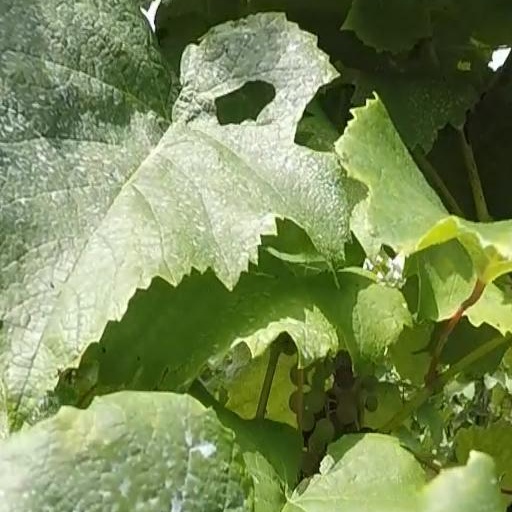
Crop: grape